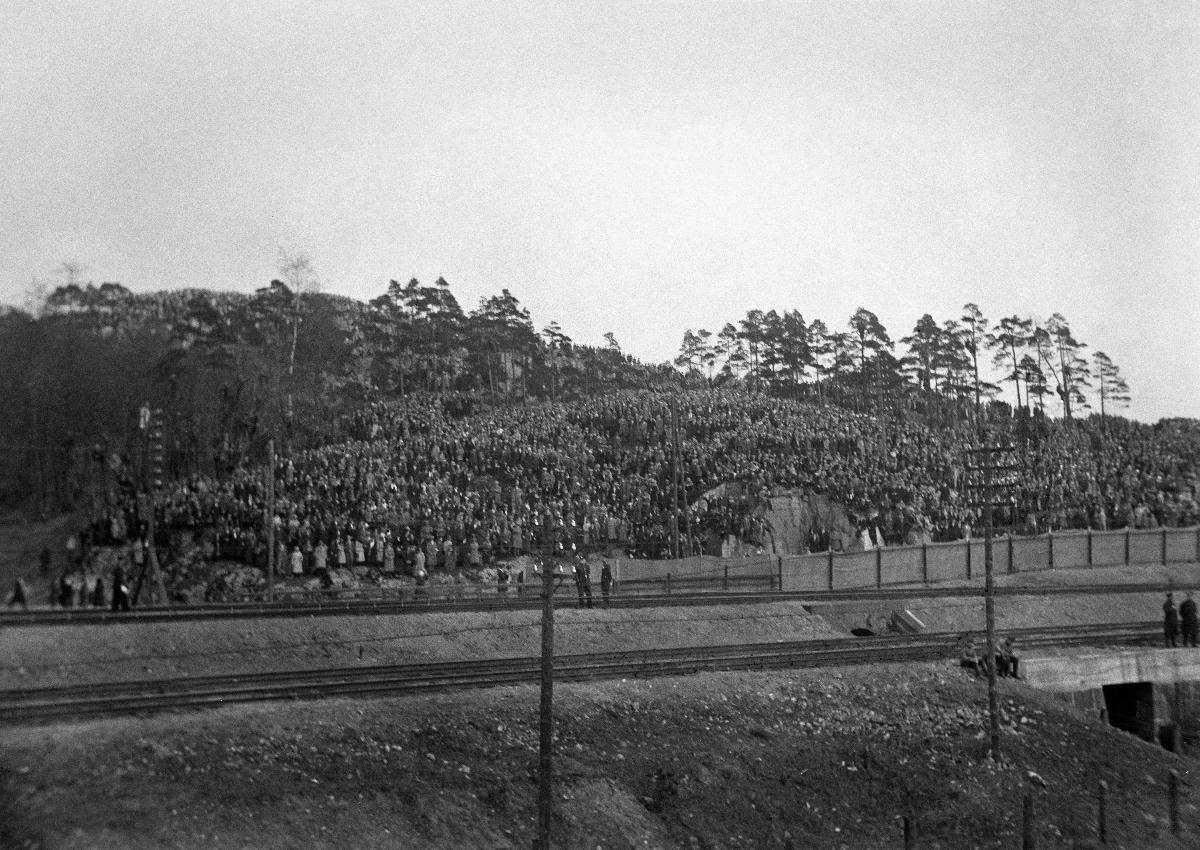
Suomen ensimmäiset suurajot
Finlands första Storlopp; The first Grand Prix of Finland
sisällön kuvaus: Suomen ensimmäiset suurajot Helsingissä 8.5.1932. content description: The first Grand Prix of Finland in Helsinki 8.5.1932. innehållsbeskrivning: Finlands första Grand Prix i Helsingfors 8.5.1932.
Kuvaaja: Sundström, Hugo, kuvaaja
Vuosi: 1932
Paikka: Suomi, Uusimaa, Helsinki, Eläintarha Helsinki; Suomi
Aiheet: kilpa-ajot; kilpailut; Eläintarhanajot; Suomen Suurajot; moottoriurheilu; HBL; yleisö; katsojat; races (sports contests); competitions; sports; racing; motor sports; motorbikes; motor racing; spectators; drivers; audience; kappkörningar; tävlingar; sport; motorsport; motorcyklar; Djurgårdsloppet; Finlands Storlopp; publik; åskådare